MechWarrior

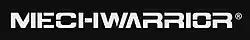
MechWarrior logo

MechWarrior is a series of video games set in the fictional universe of "BattleTech".